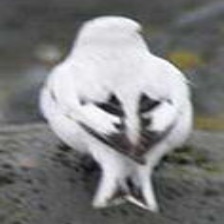
Species: MCKAYS BUNTING
Scientific name: PLECTROPHENAX HYPERBOREUS
ImageNet parent category: indigo_bunting